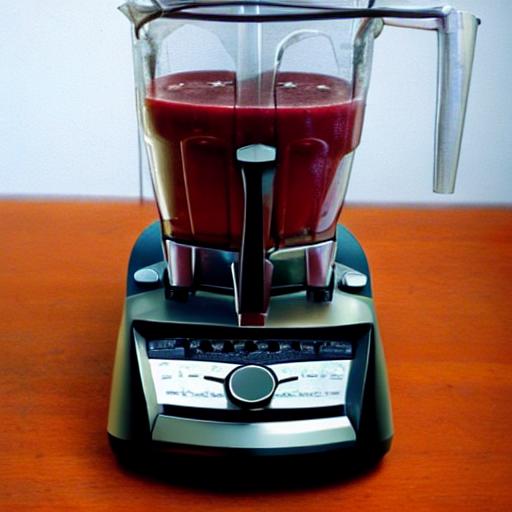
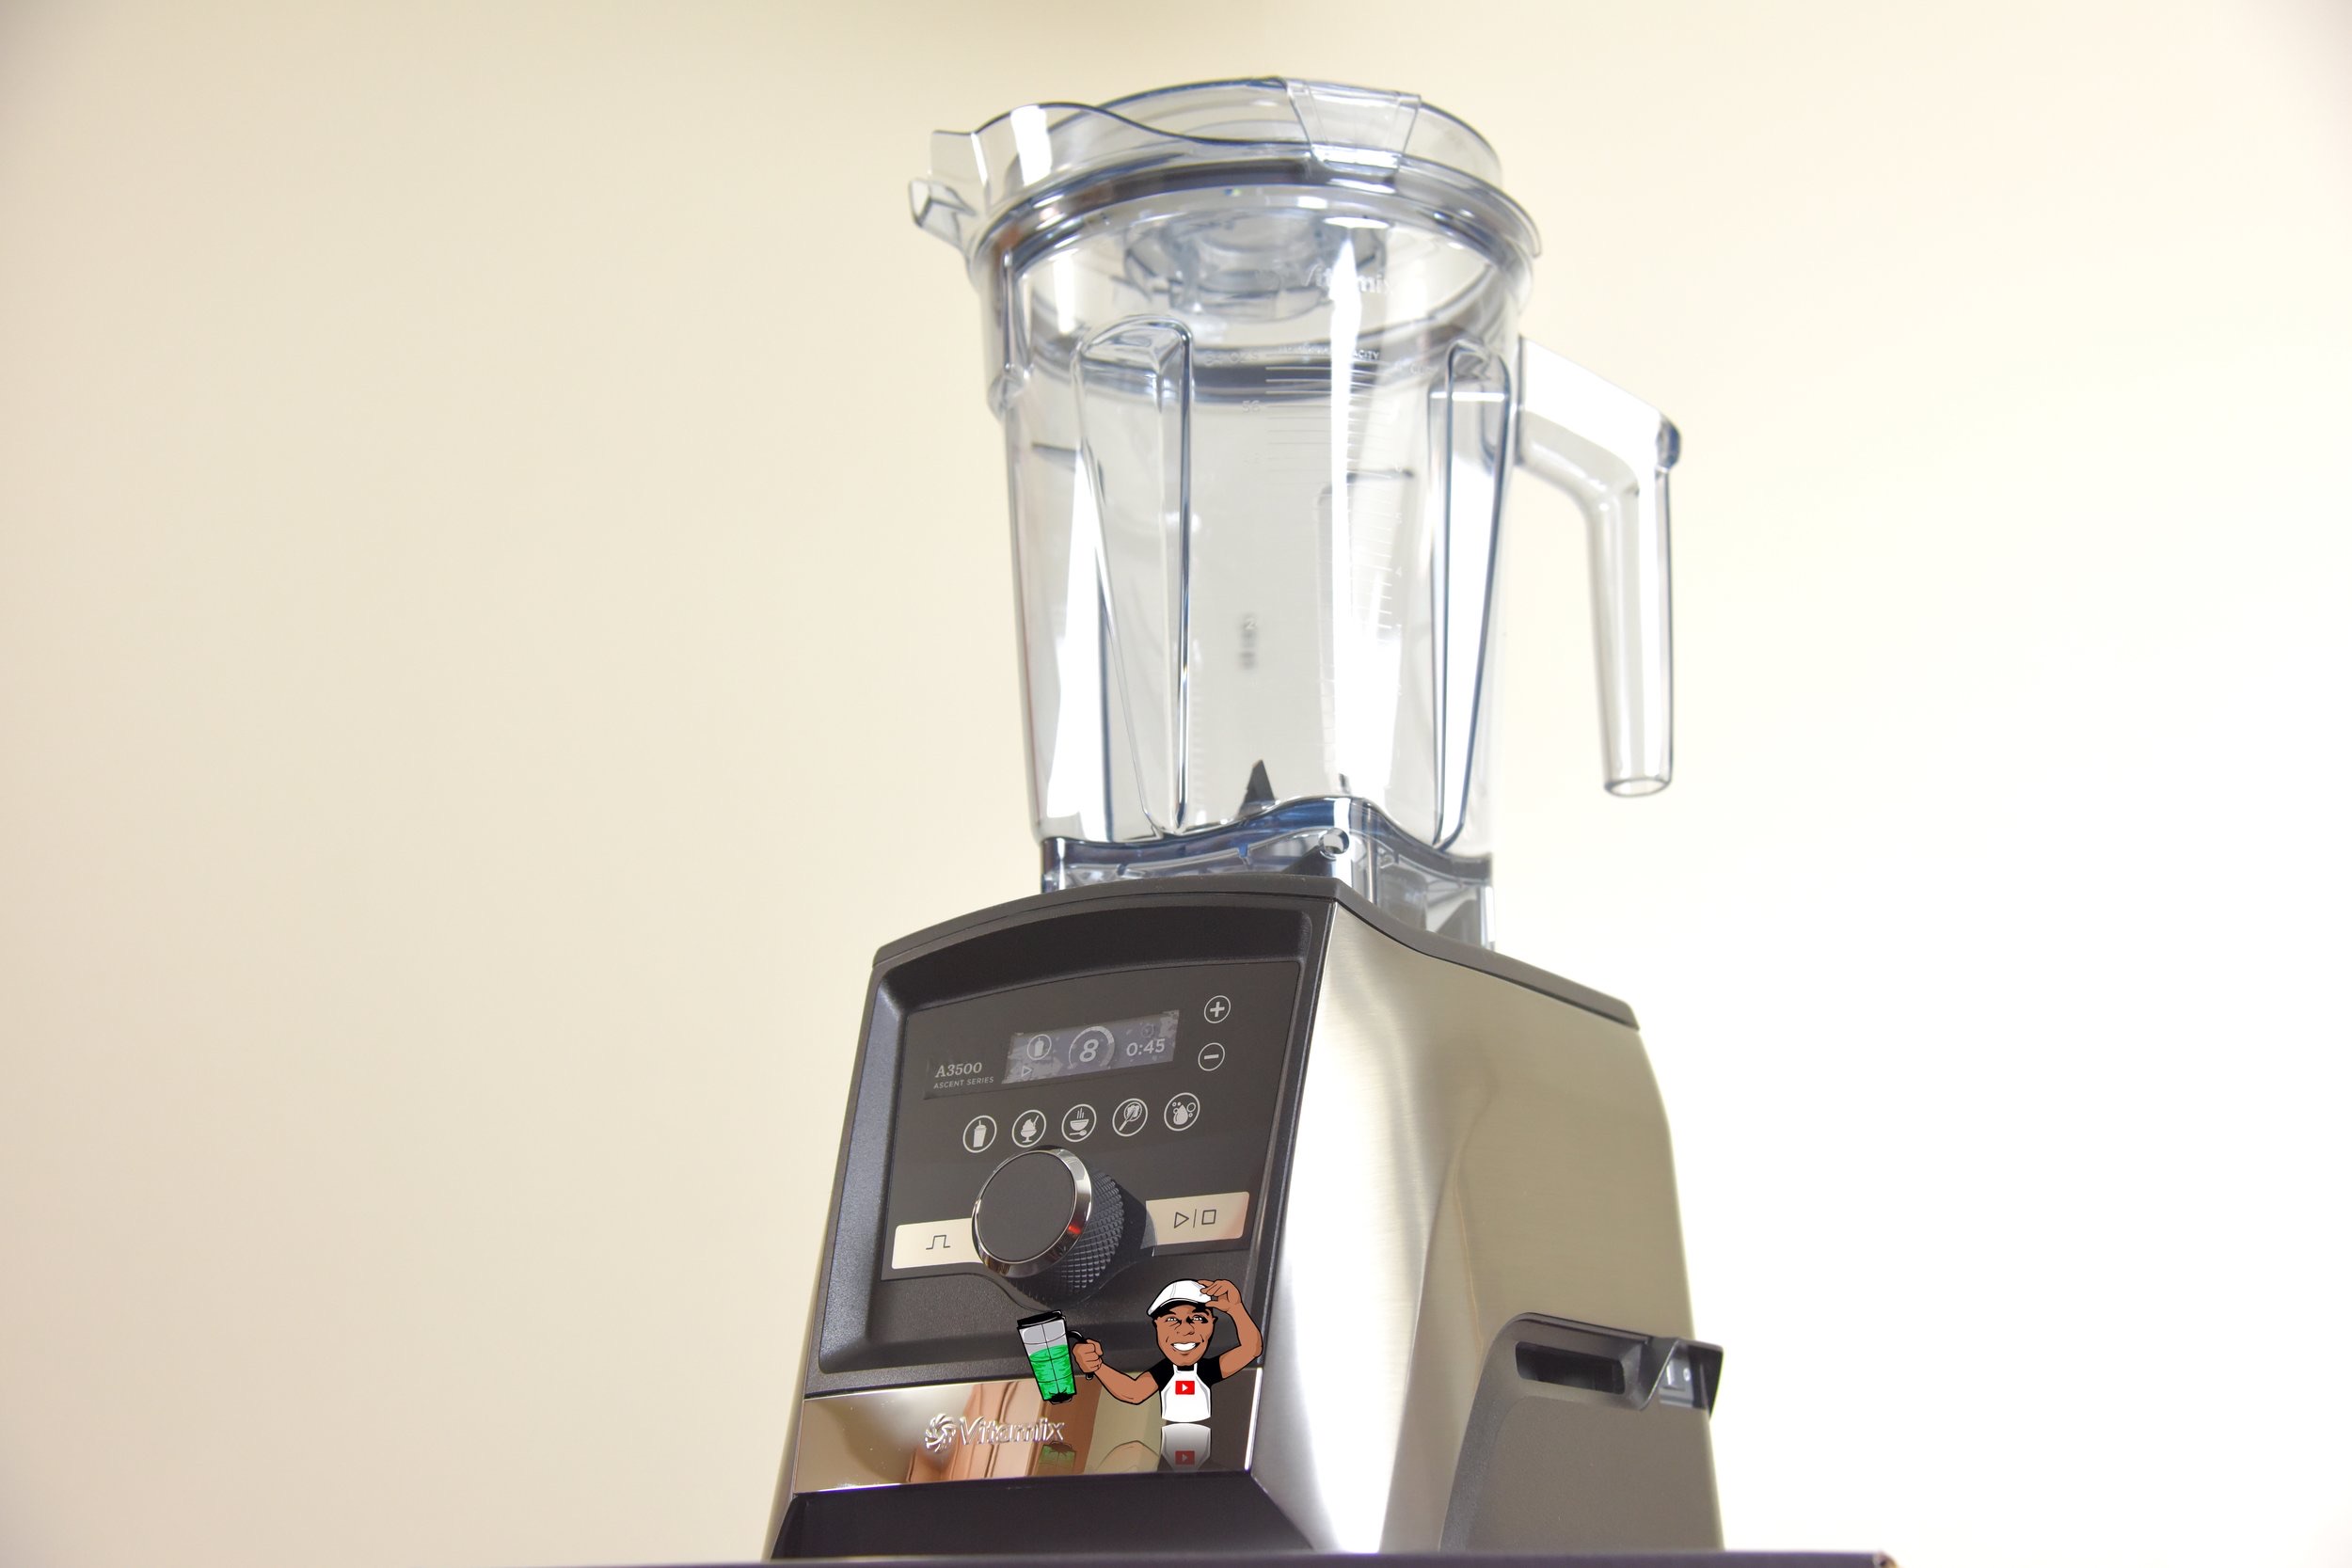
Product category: items_blender
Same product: no